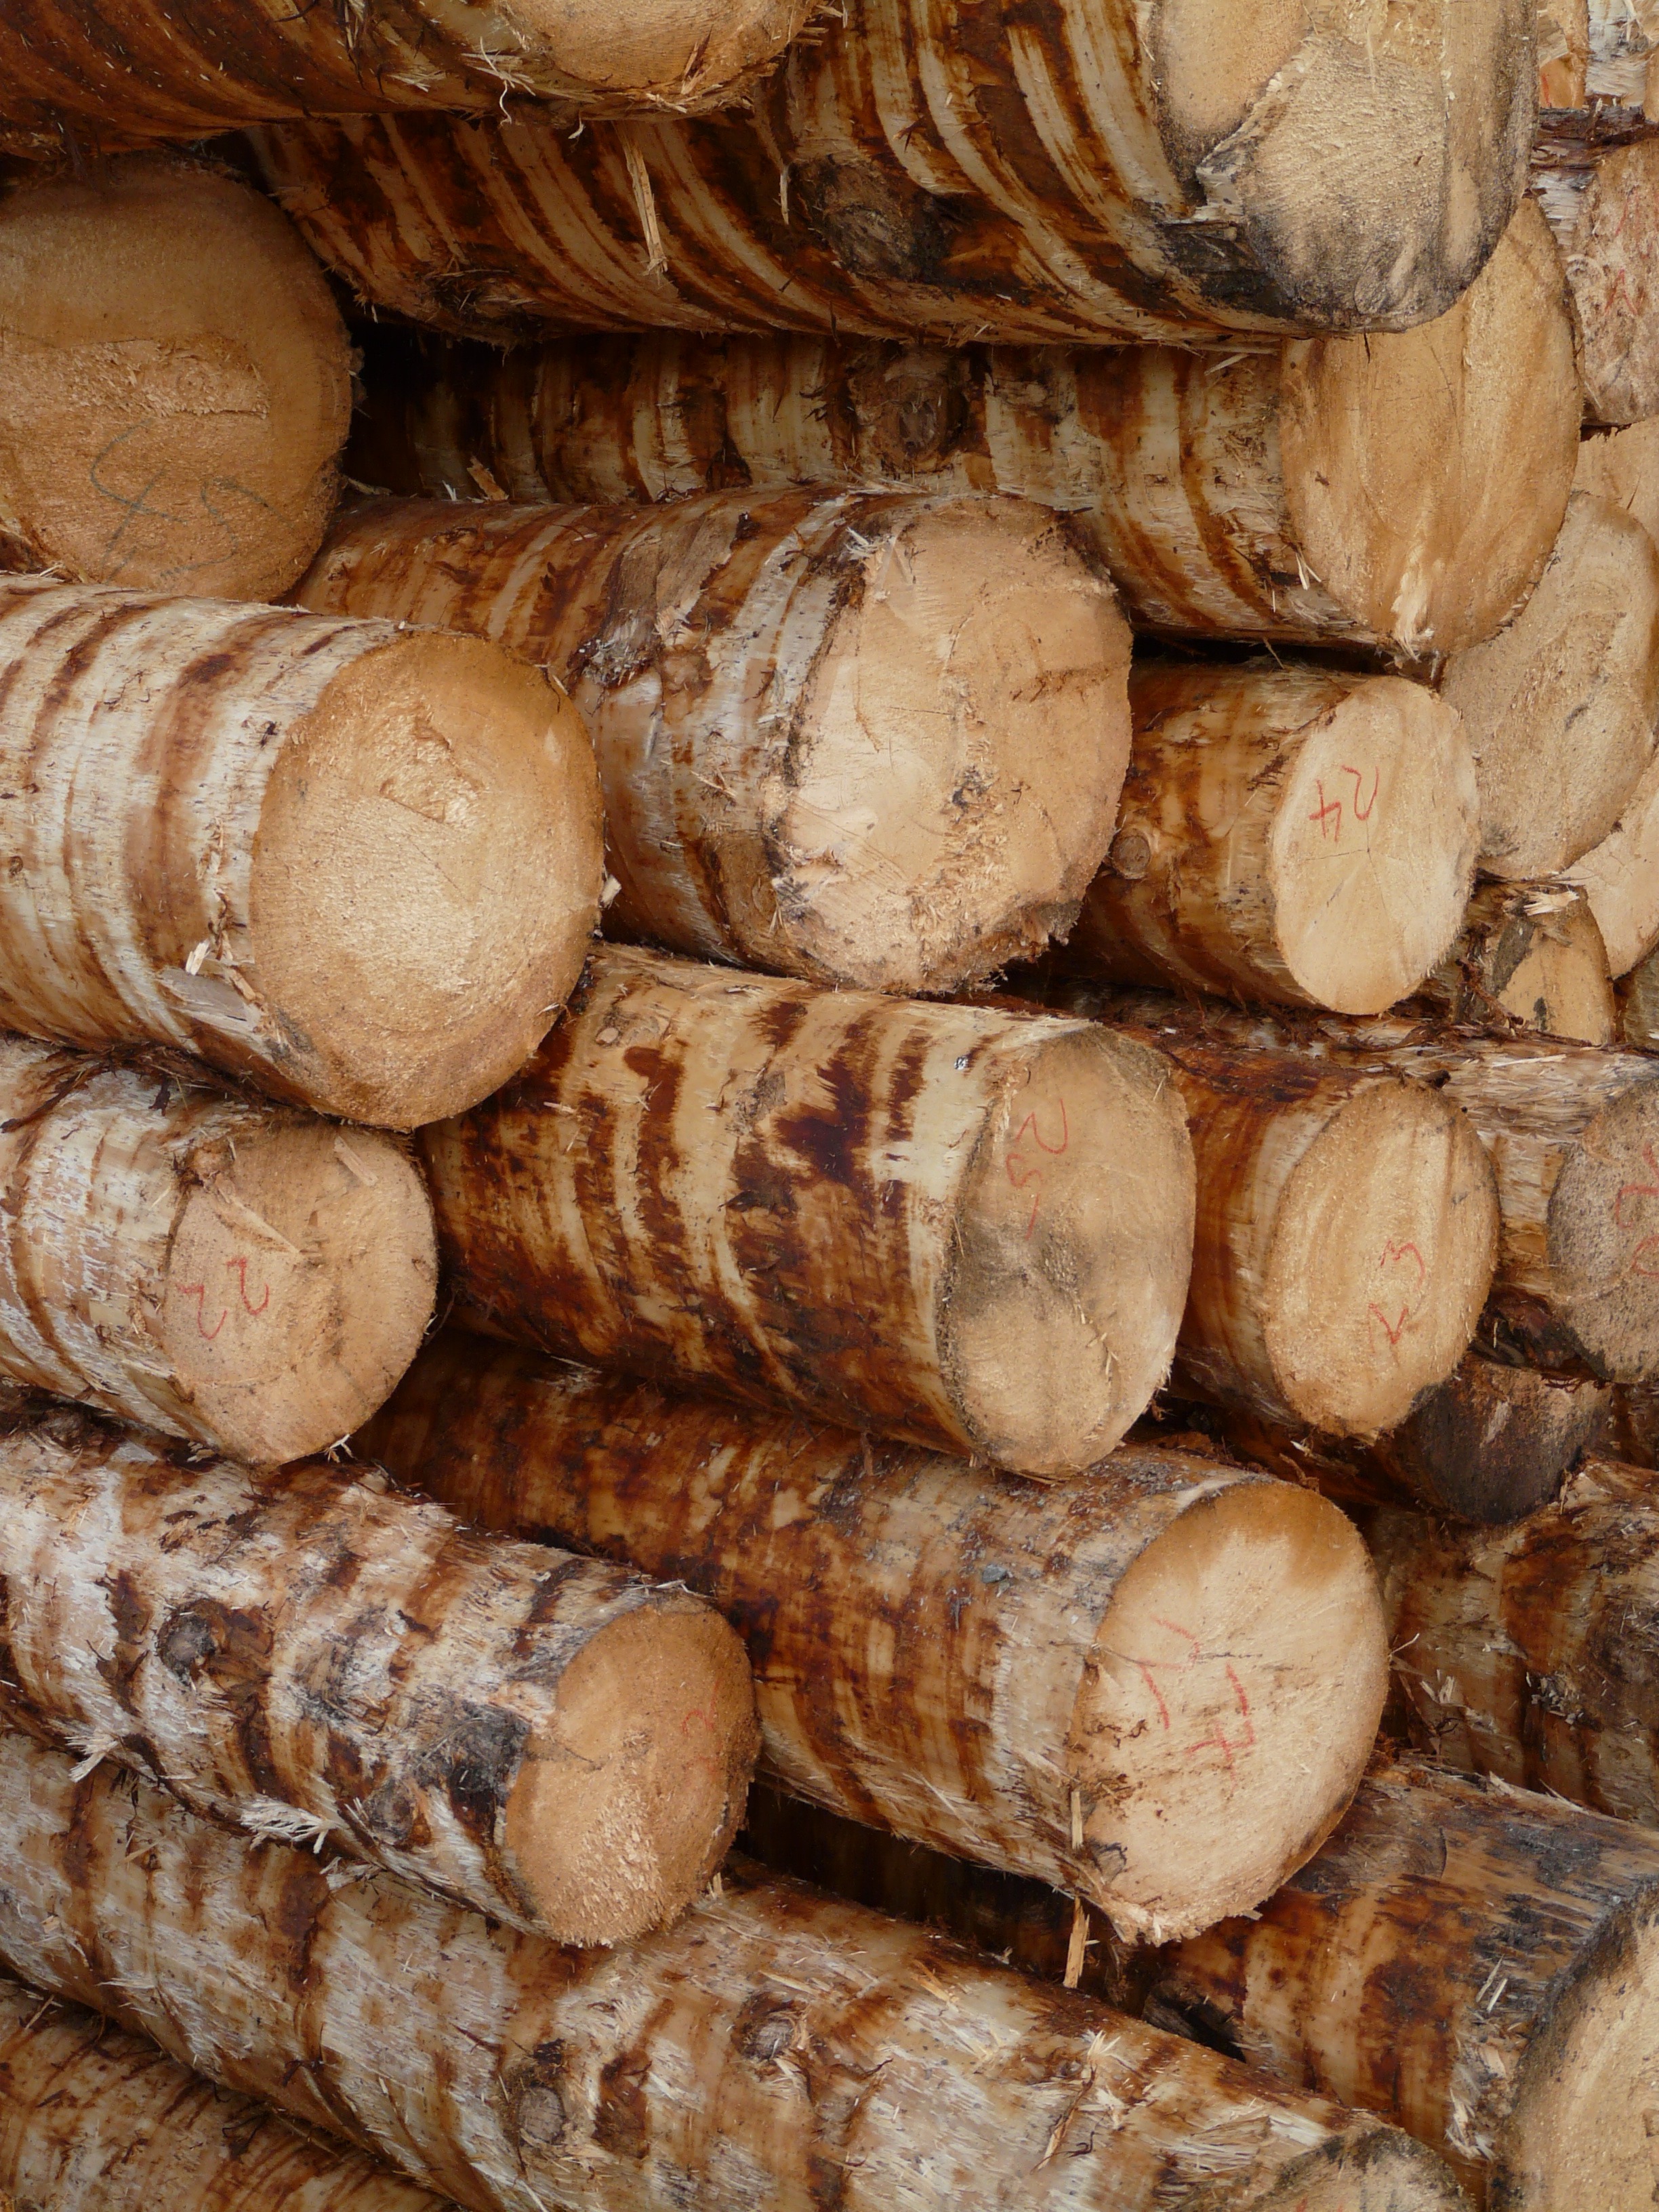
tree, wood, trunk, food, produce, vegetable, lumber, timber, tree trunks, holzstapel, matsutake, raw material, woodworks, peeled, grass family, land plant